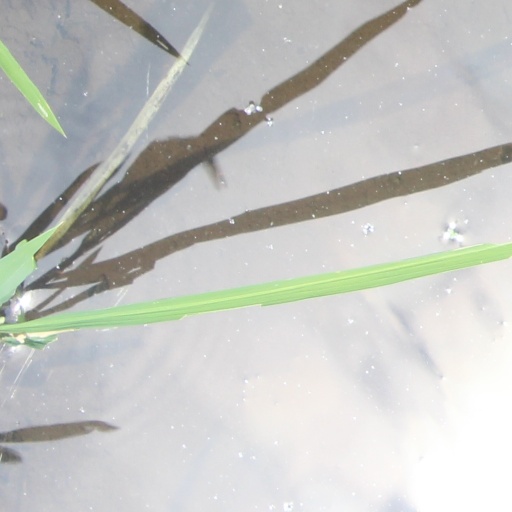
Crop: rice